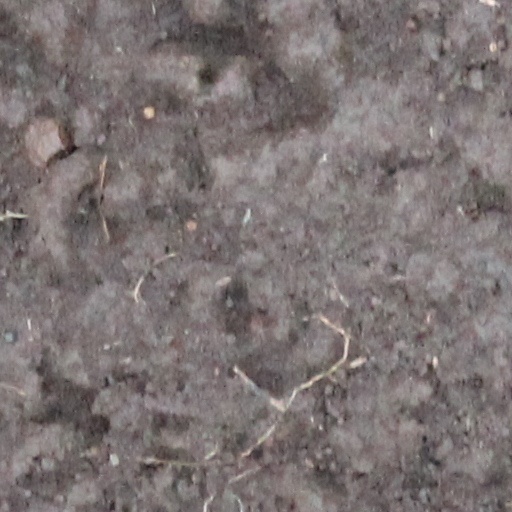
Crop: wheat